Scottish Aviation Bulldog

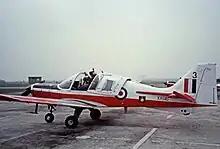
Manchester University Air Squadron Bulldog at RAF Woodvale in 1983

The largest customer was the Royal Air Force, which placed an order for 130 Bulldogs in 1972, entering service as the Bulldog T.1 in 1975. It was used by the Royal Air Force as a basic trainer, in particular as the standard aircraft of the University Air Squadrons and, later, Air Experience Flights, providing flying training. The aircraft was also used by the Royal Navy for Elementary Flying Training (EFT) at RAF Topcliffe.